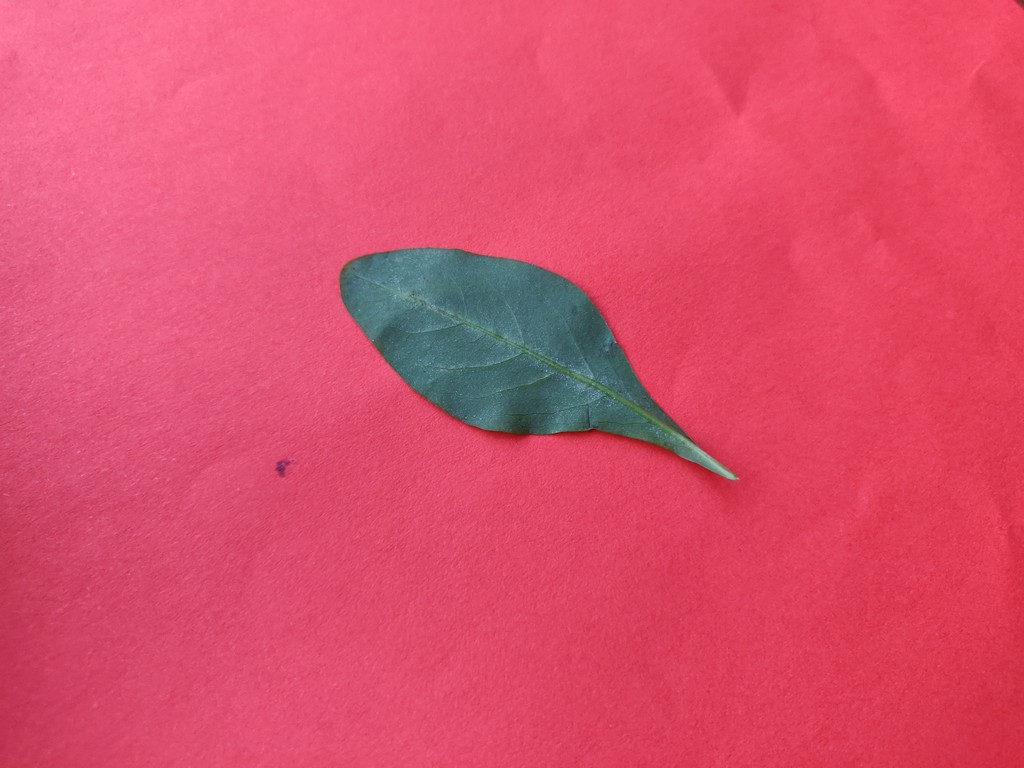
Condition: Healthy
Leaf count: single
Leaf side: back